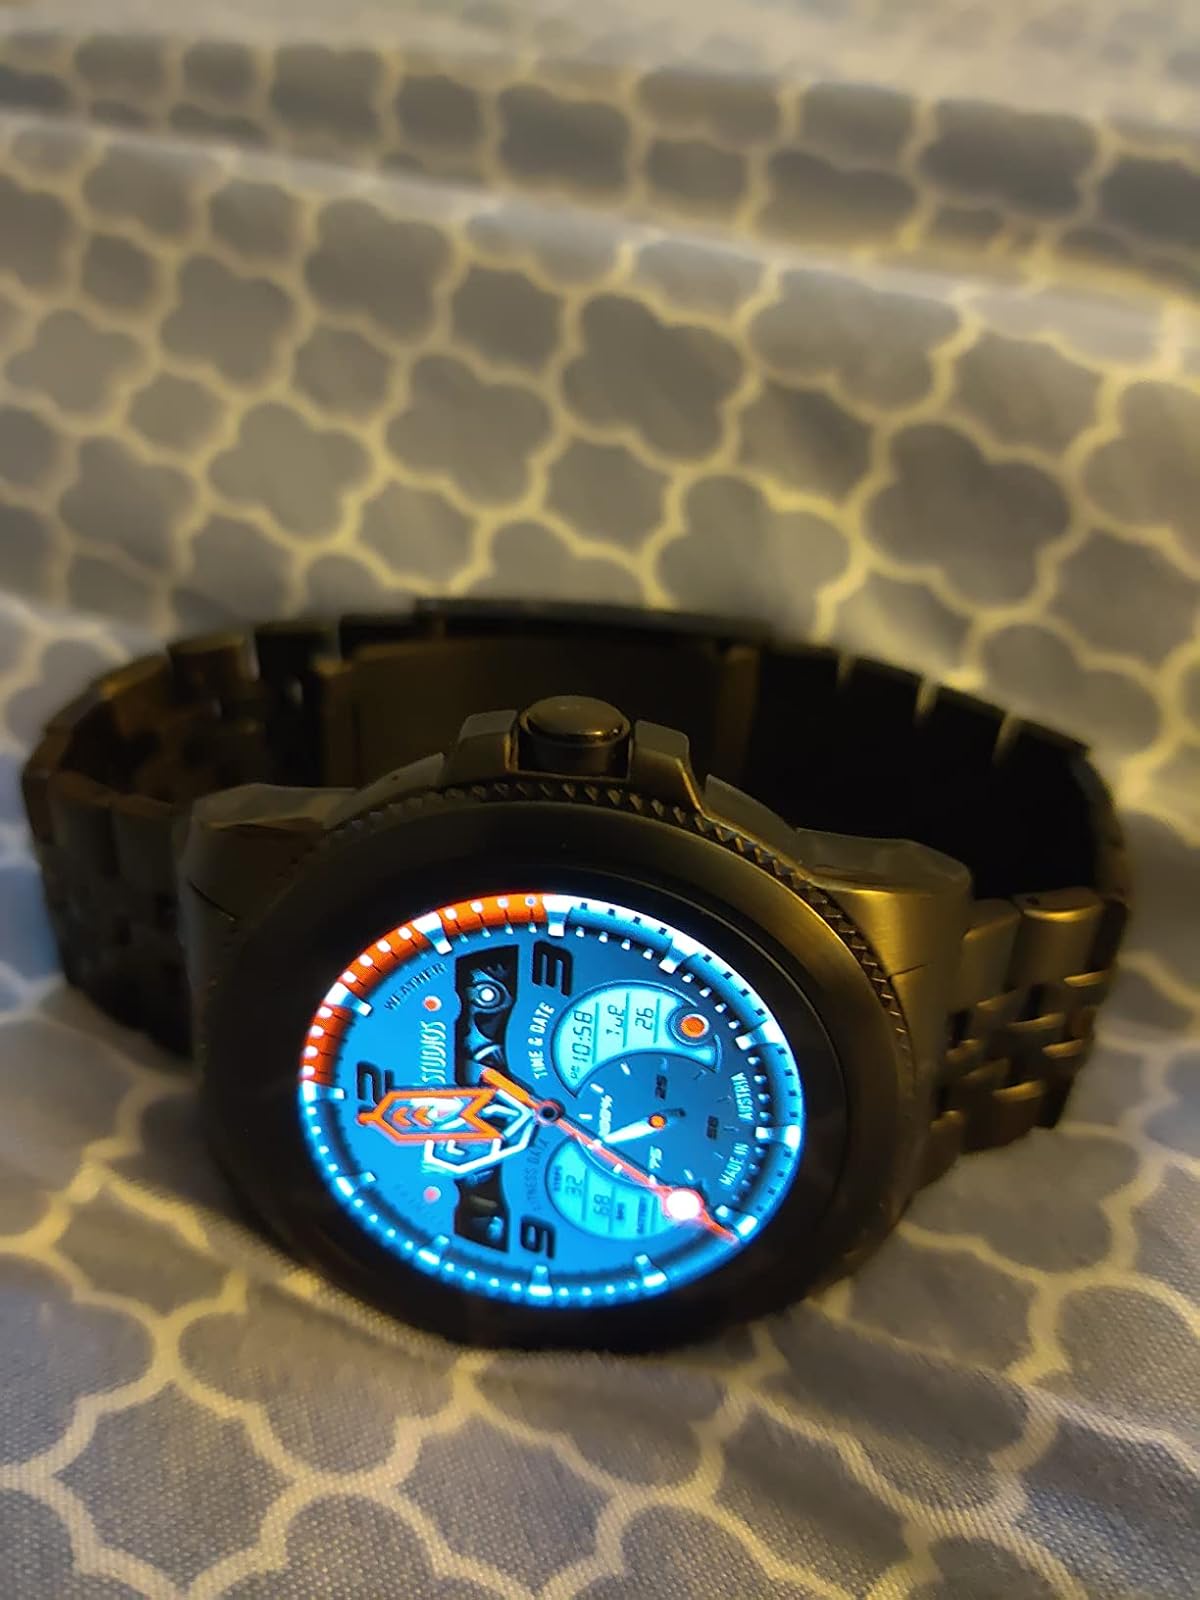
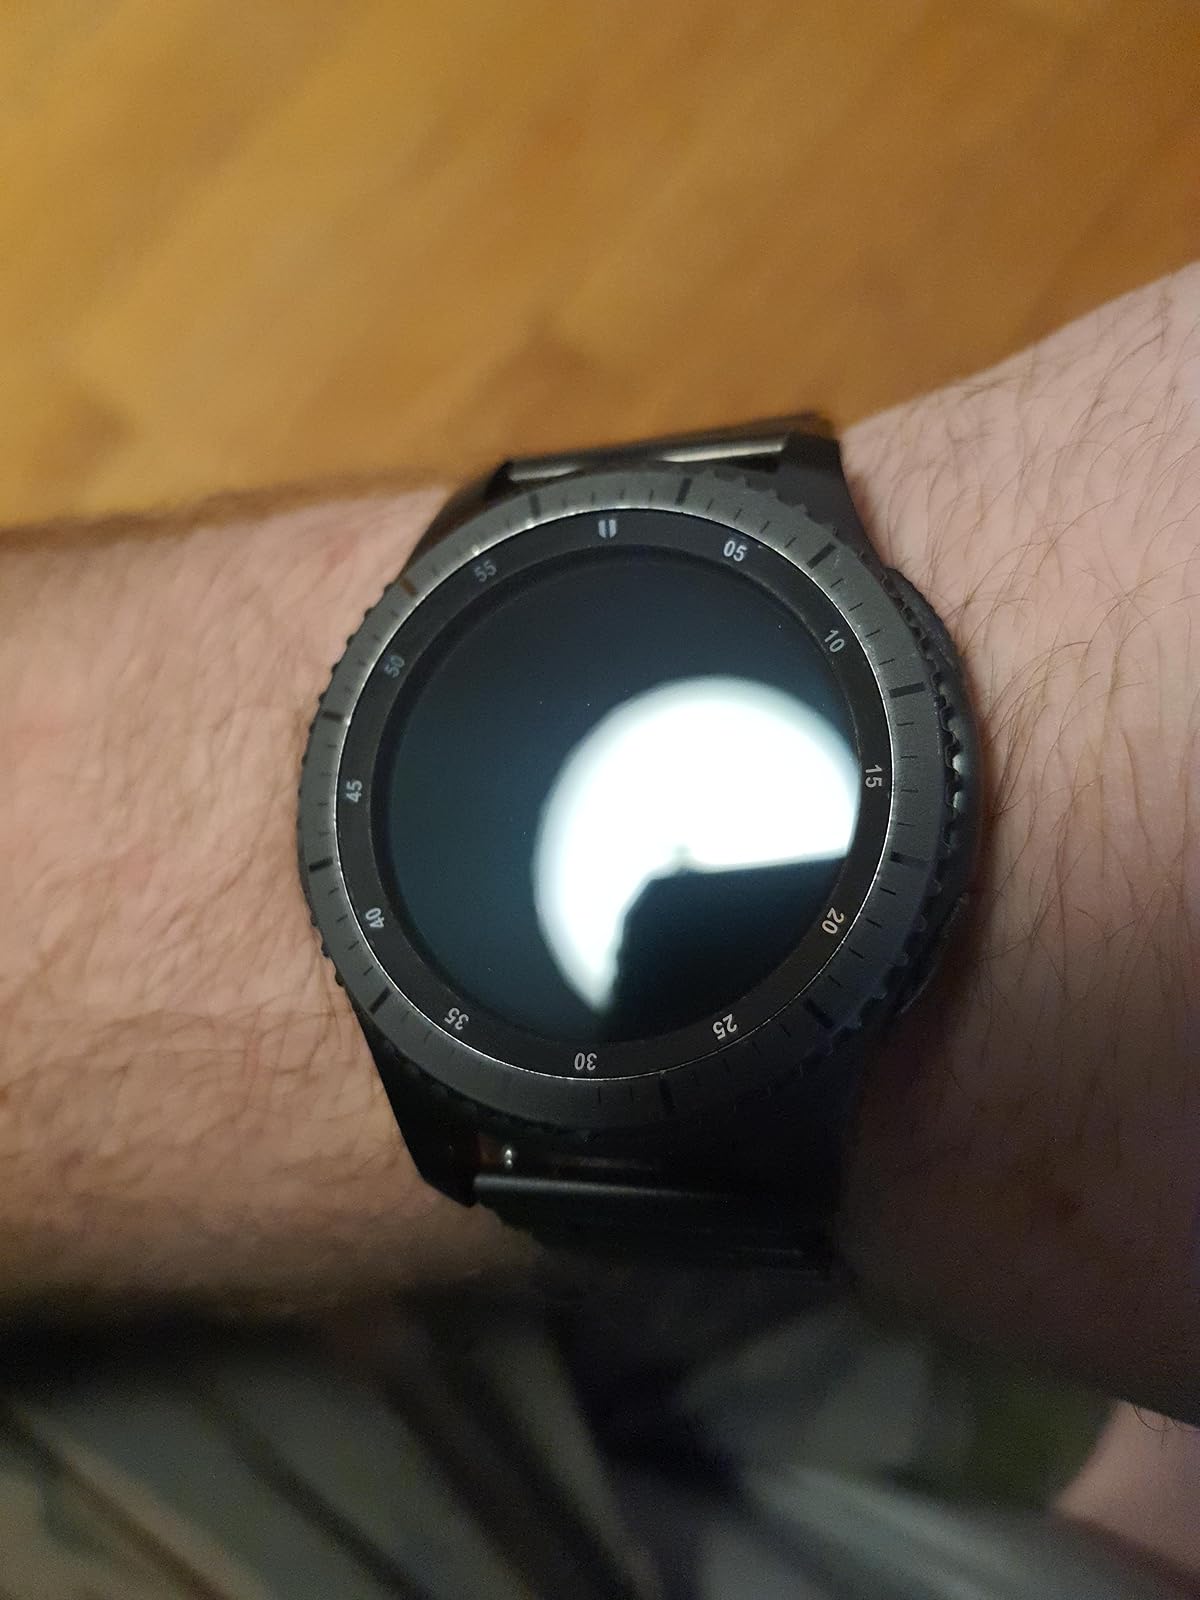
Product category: smartwatch
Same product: no